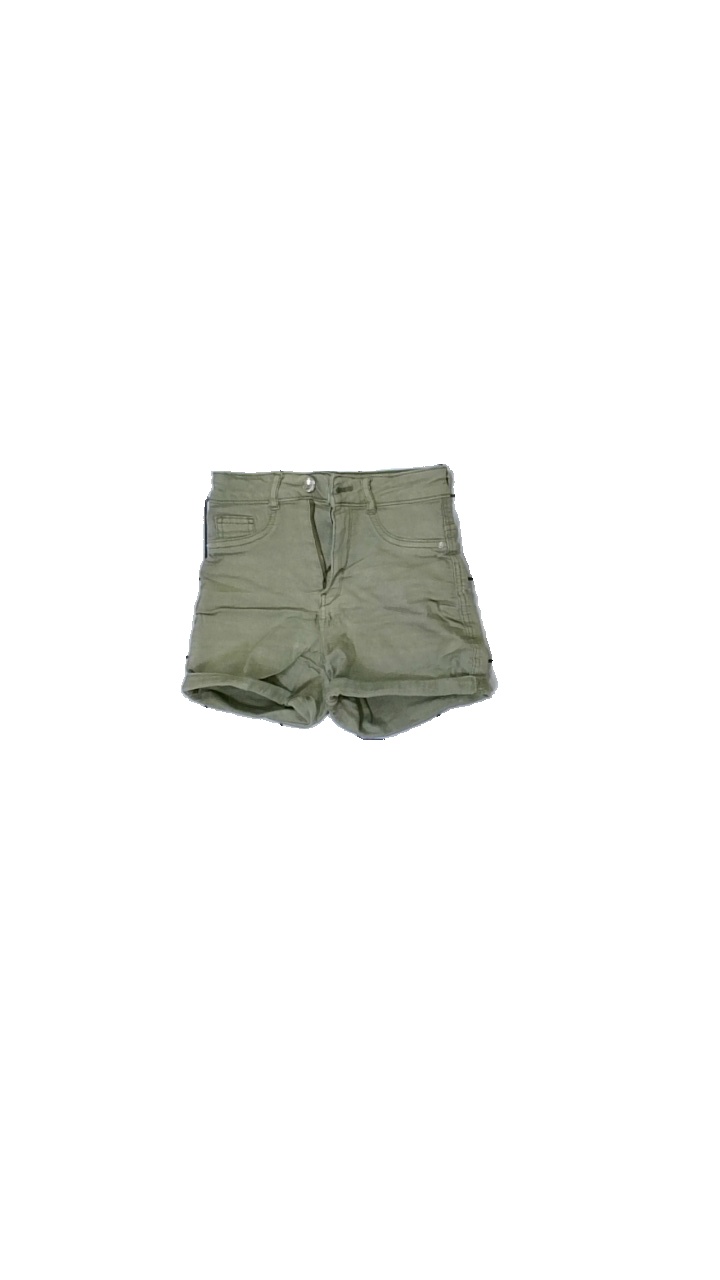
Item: Shorts (Ladies)
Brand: Gina Tricot
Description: Green cropped shorts
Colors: Green
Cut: Tight
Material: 100% Cotton
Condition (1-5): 1
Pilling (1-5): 5
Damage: Damaged elastane
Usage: Recycle
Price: <50